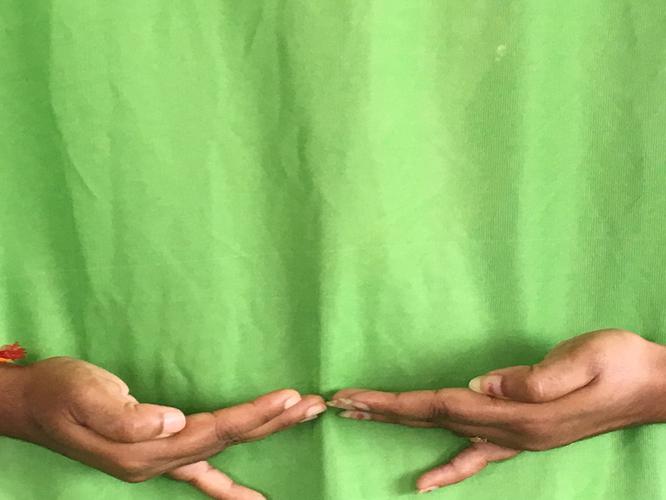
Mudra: Khatva
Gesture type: double_hand